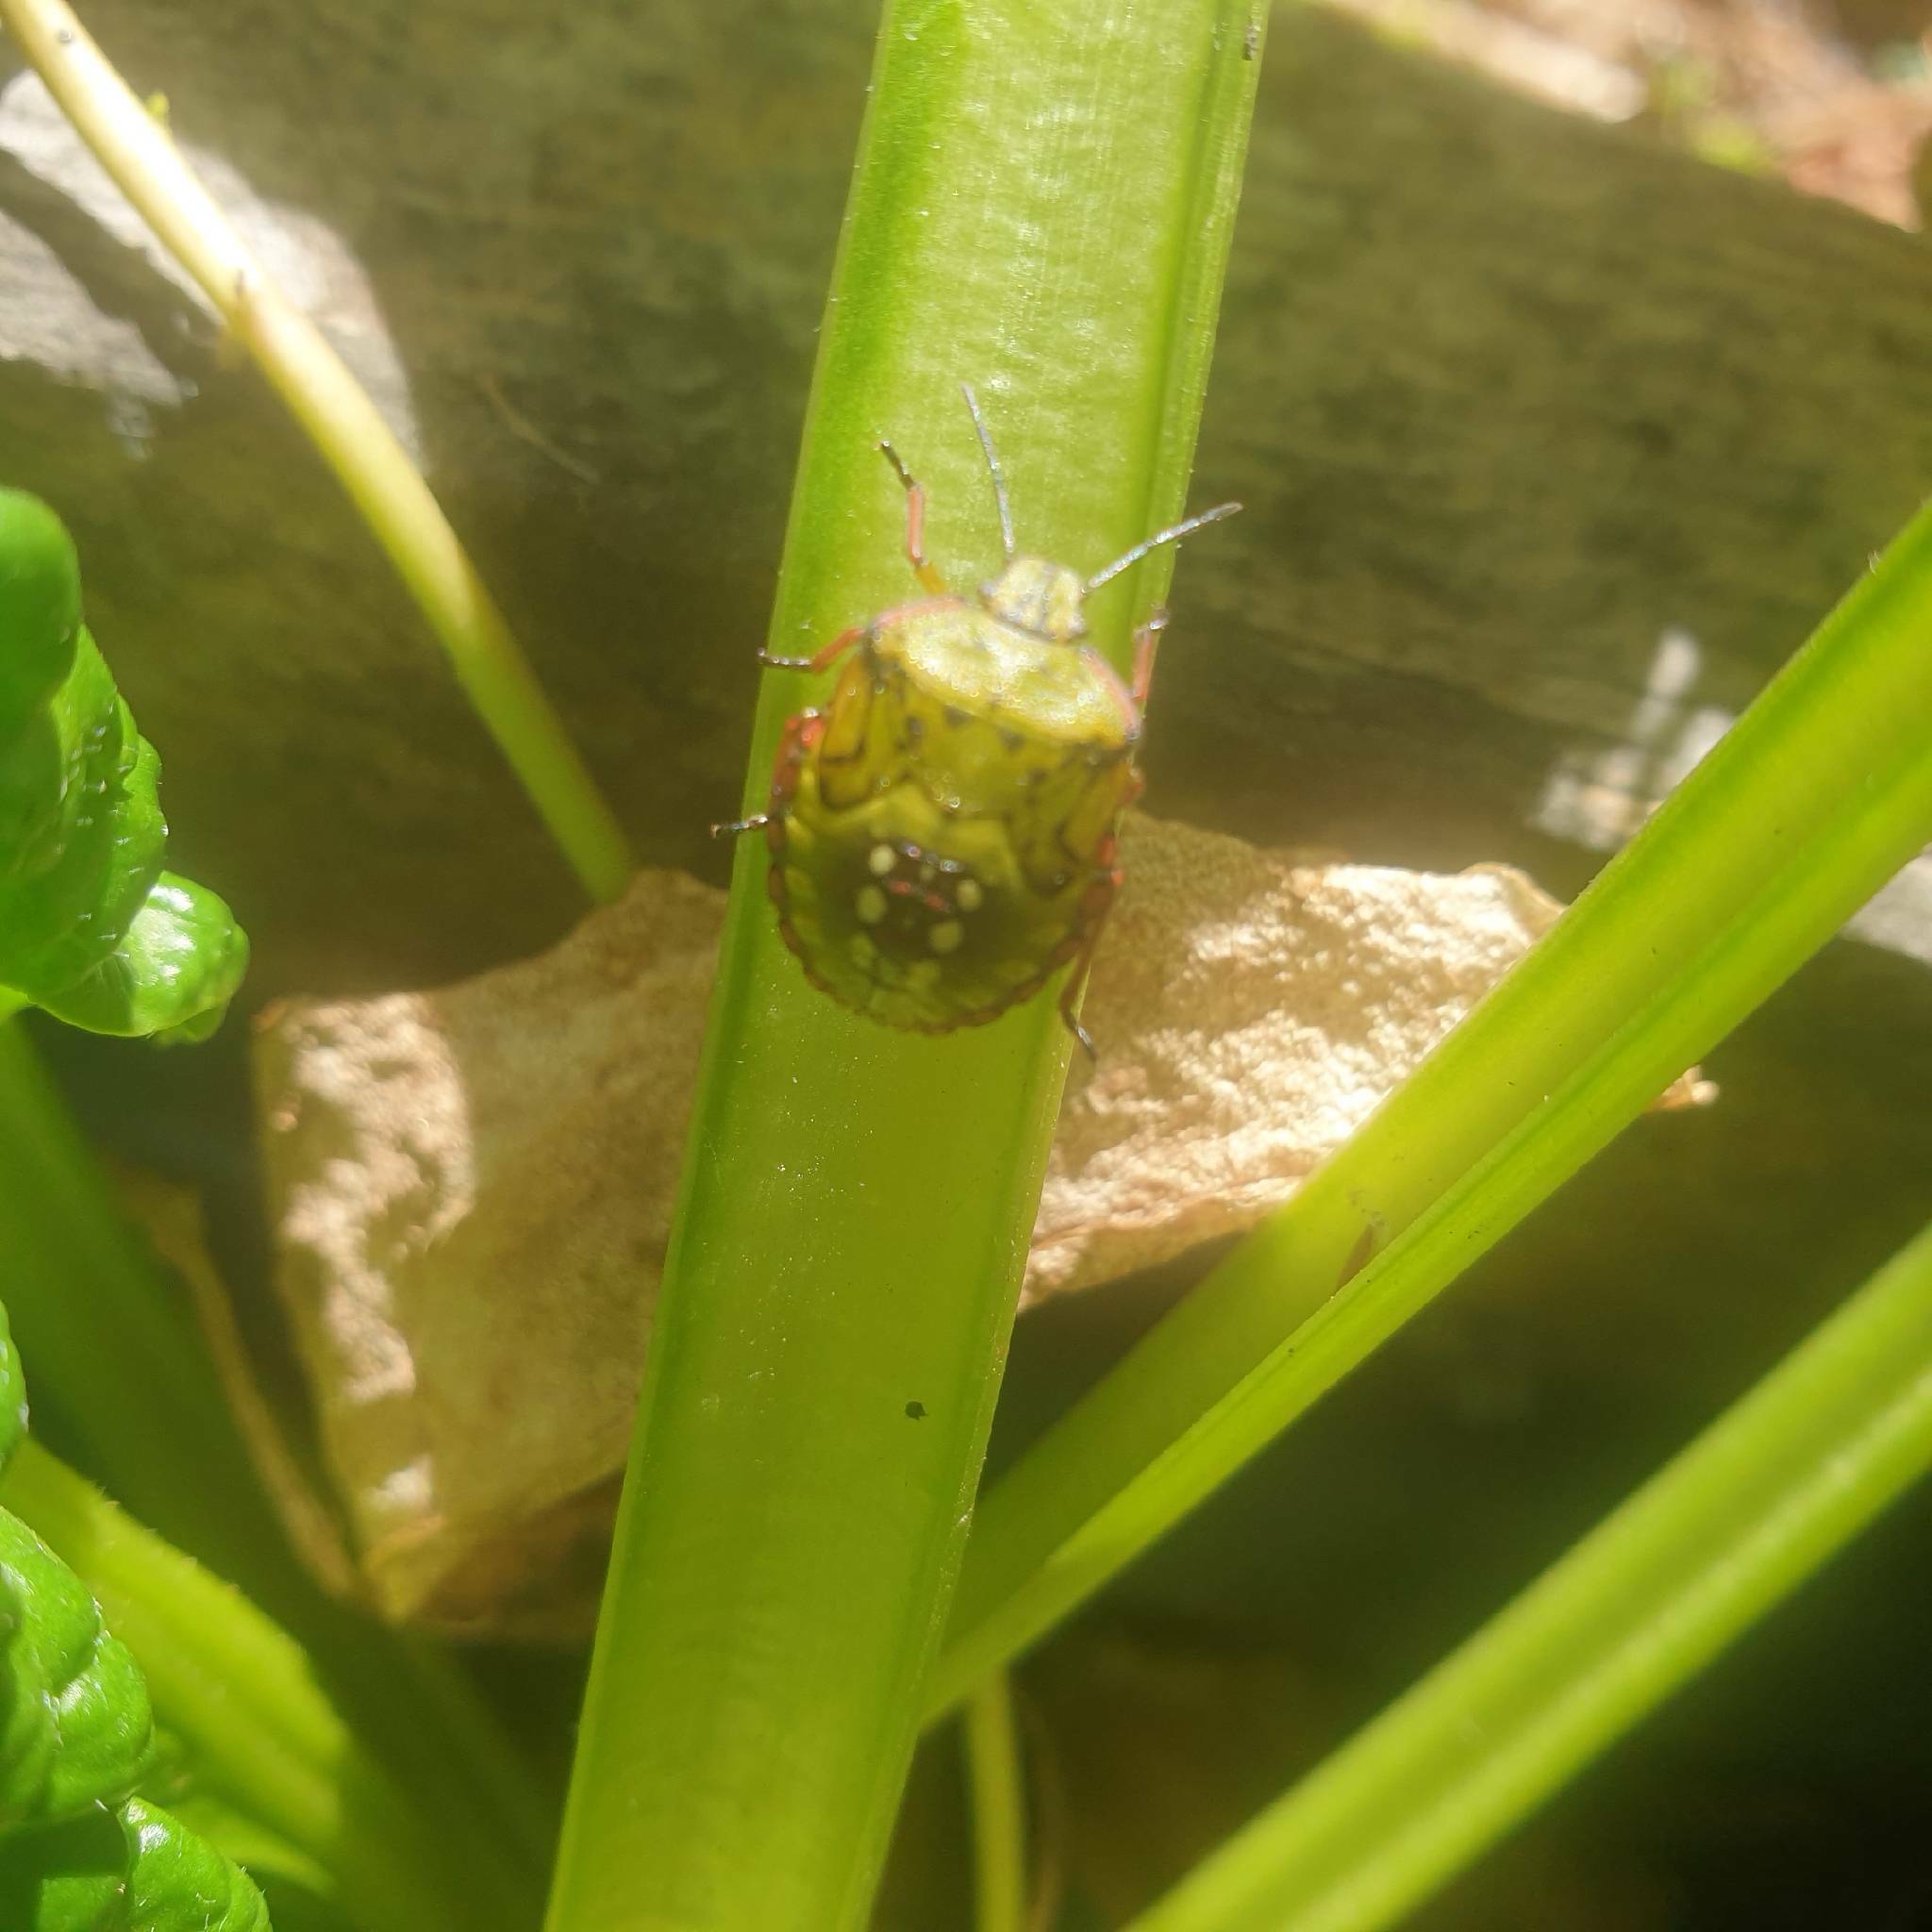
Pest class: stink_bug